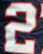
Number: 2